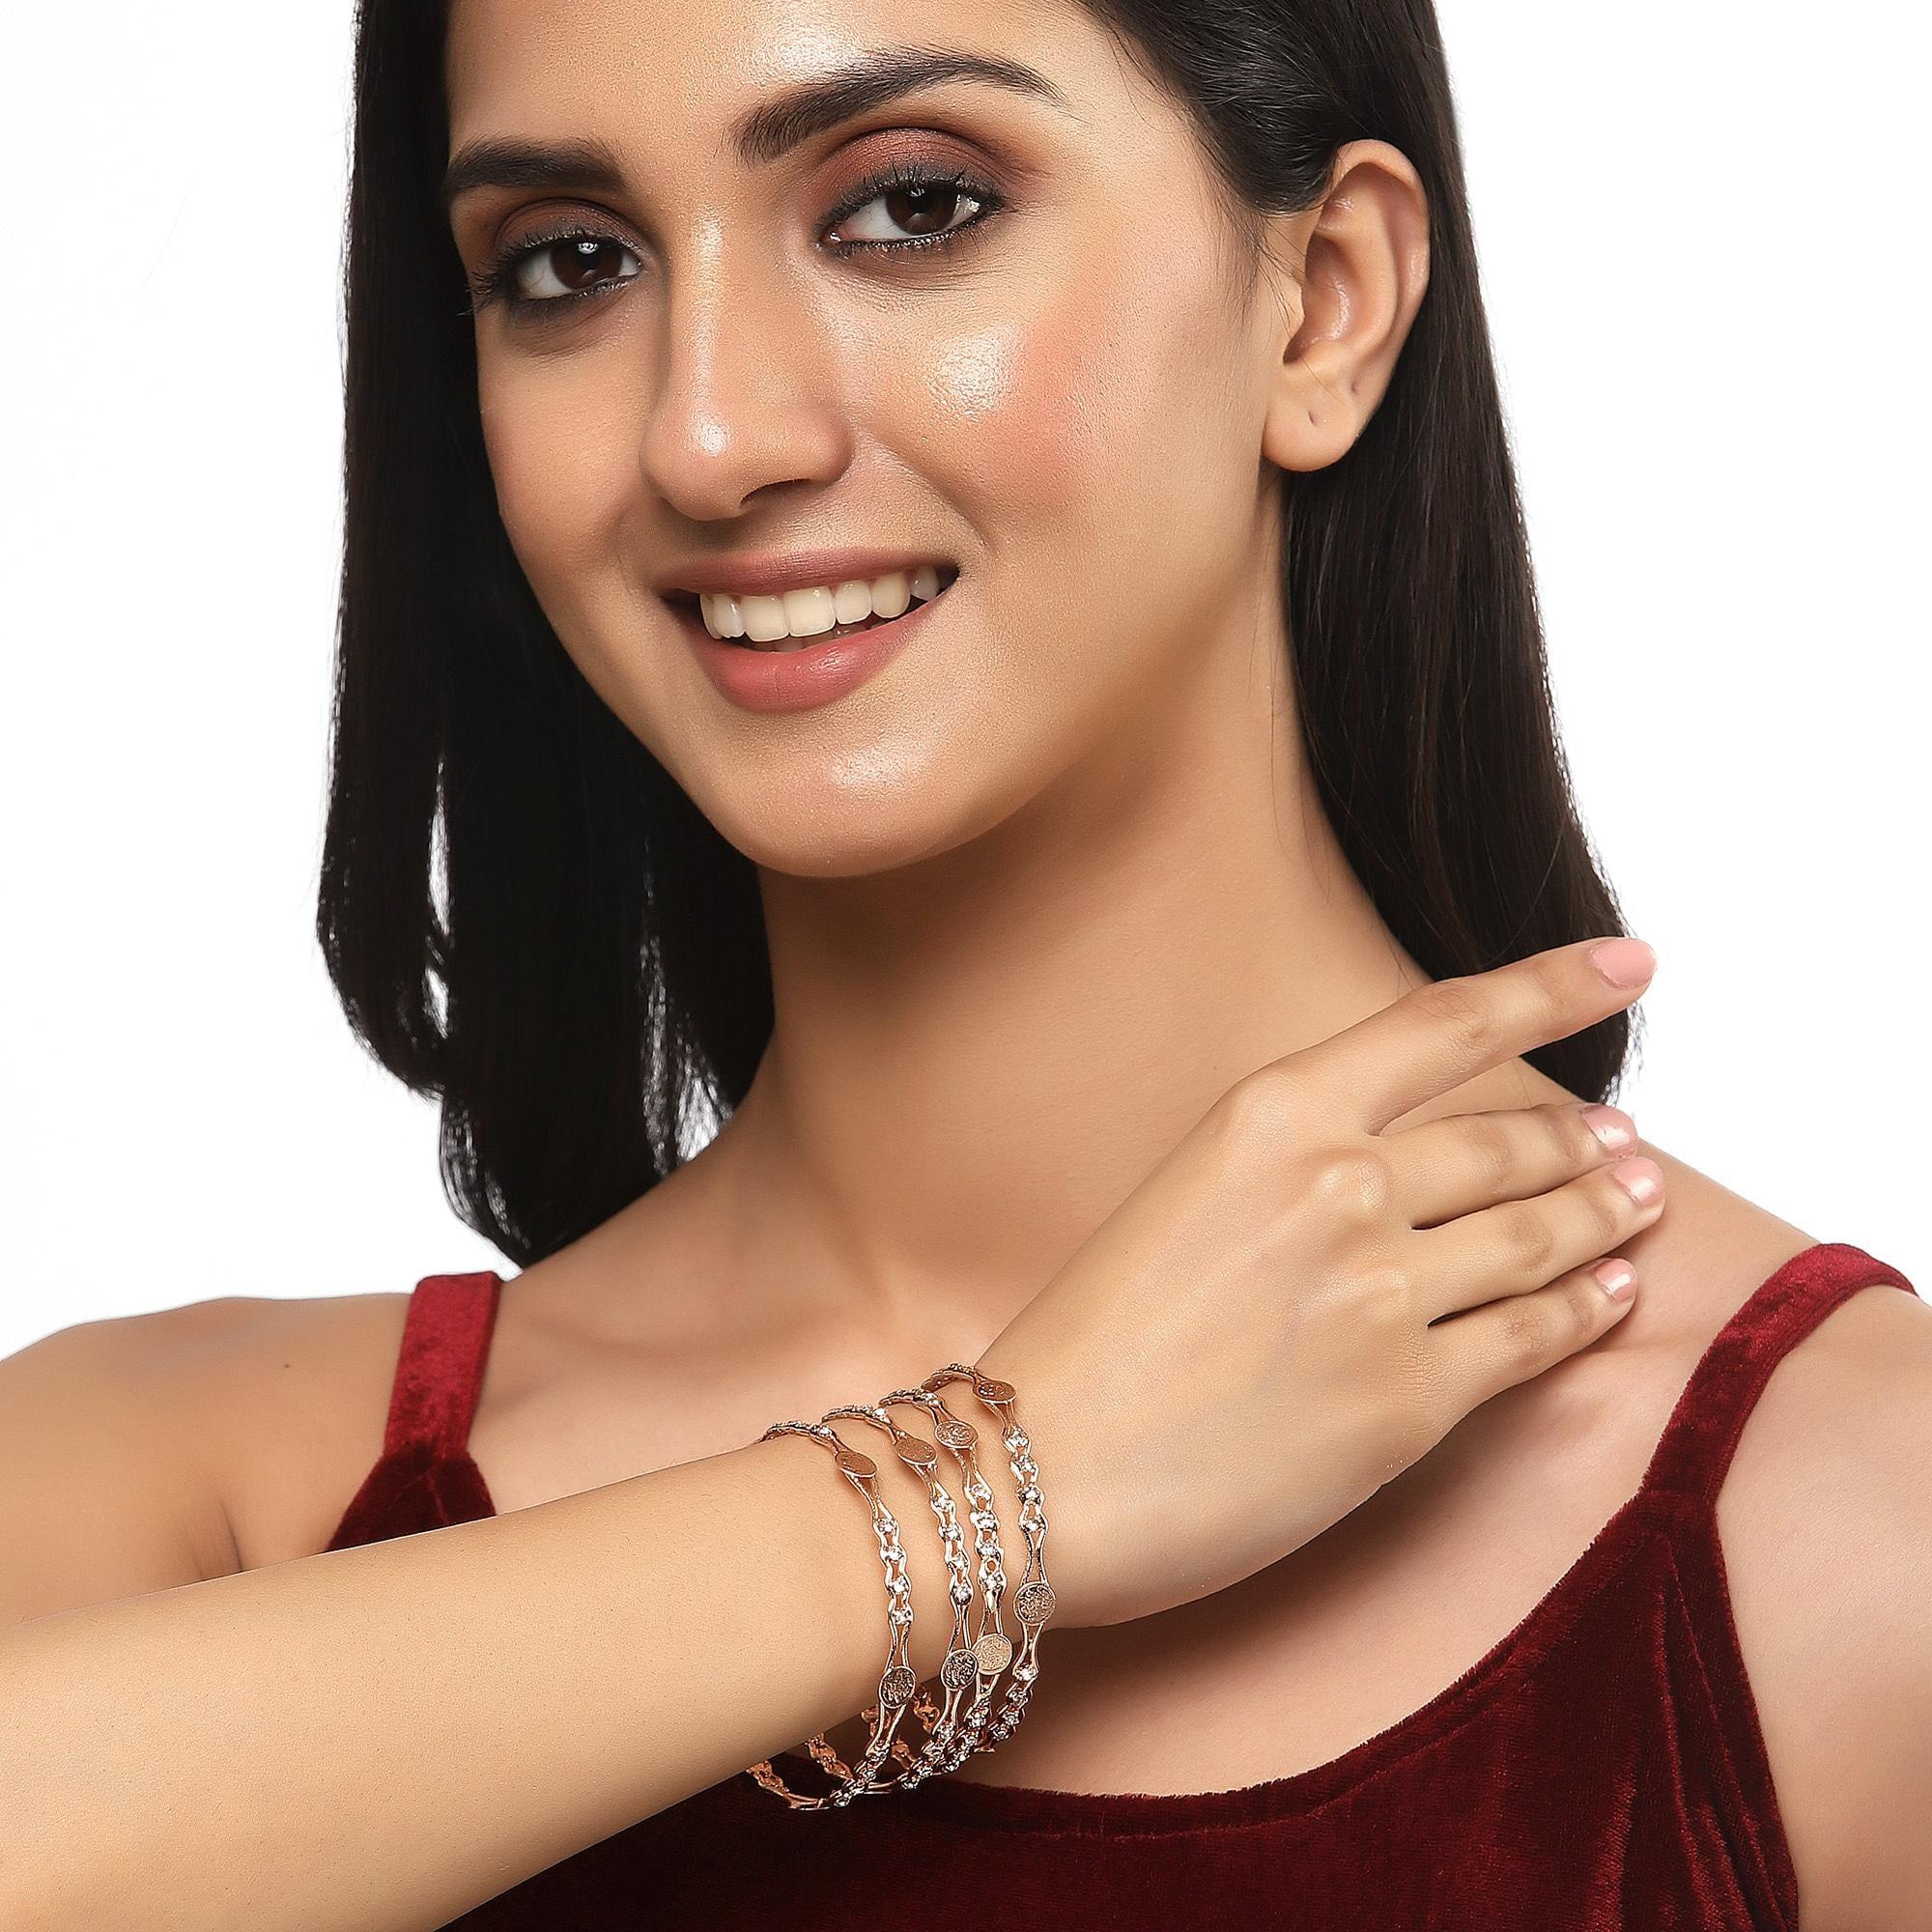
 Zeneme Gold-Plated Brass Rose Golden, White American Diamond Studded Temple Coin Bangles Jewellery Set For Girls And Women (Set Of 4)
Type: Bangles
Brand: Zeneme
Price: Rs. 239
 Stylish party wear bangles- zeneme fashion jewellery presents these stylish bangles which are suitable for all occasions office wear, wedding and party wear. The colour complements all outfits and may be worn as a statement piece to any occasion. The designer artificial jewellery at zeneme is available in various designs and patterns like floral design, heart shape design, dancing peacock, crystal design and many more. The imitation designer jewellery that will go with your outfit and style up your fashion statement with variable designs and patterns to give you charming and elegant look is available at zeneme. Zeneme has huge collection of designer imitation jewellery like american diamond jewellery collection, gold plated jewellery collection, temple jewellery collection, valentine collection, jewellery combos and many more.
Features: What you get - set of 4 rose gold-plated temple coin bangles has white american diamond studded, secured with slip-on closure. ,Luxury gifting idea - give a meaningful and luxurious gift with zeneme jewellery.,Material craftsmanship - finest quality stones and environmentally friendly nonprecious metals are used for making the jewelry set.,Jewellery care - keep the jewellery away from direct heat, water, perfumes, deodorants and other strong chemicals as they may react with the metal or plating.,Nickel free and lead free as per international standards that makes it very skin friendly.,The plating is non-allergic and safe for all environments. . Dimensions - bangle size 2.4 - diameter - 5.715 cm, circumference - 17.9324 cm bangle size 2.6 - diameter - 6.0325 cm, circumference - 18.9484 cm bangle size 2.8 - diameter - 6.35 cm, circumfere,Store the jewellry when not in use in a storage box or a cloth pouch to retain its shine.,It is safe for wearing for long hours. Exquisite handwork is required since some crystals are too small to pick my fingers, really hard and time-consuming.
Included: Set Of 4 X American Diamond Studded Temple Coin Bangles Jewellery Set